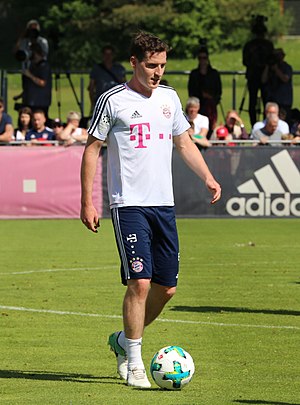
Sebastian Rudy
Sebastian Rudy, er en tysk fodboldspiller. Han spiller for Schalke 04 i Bundesligaen.